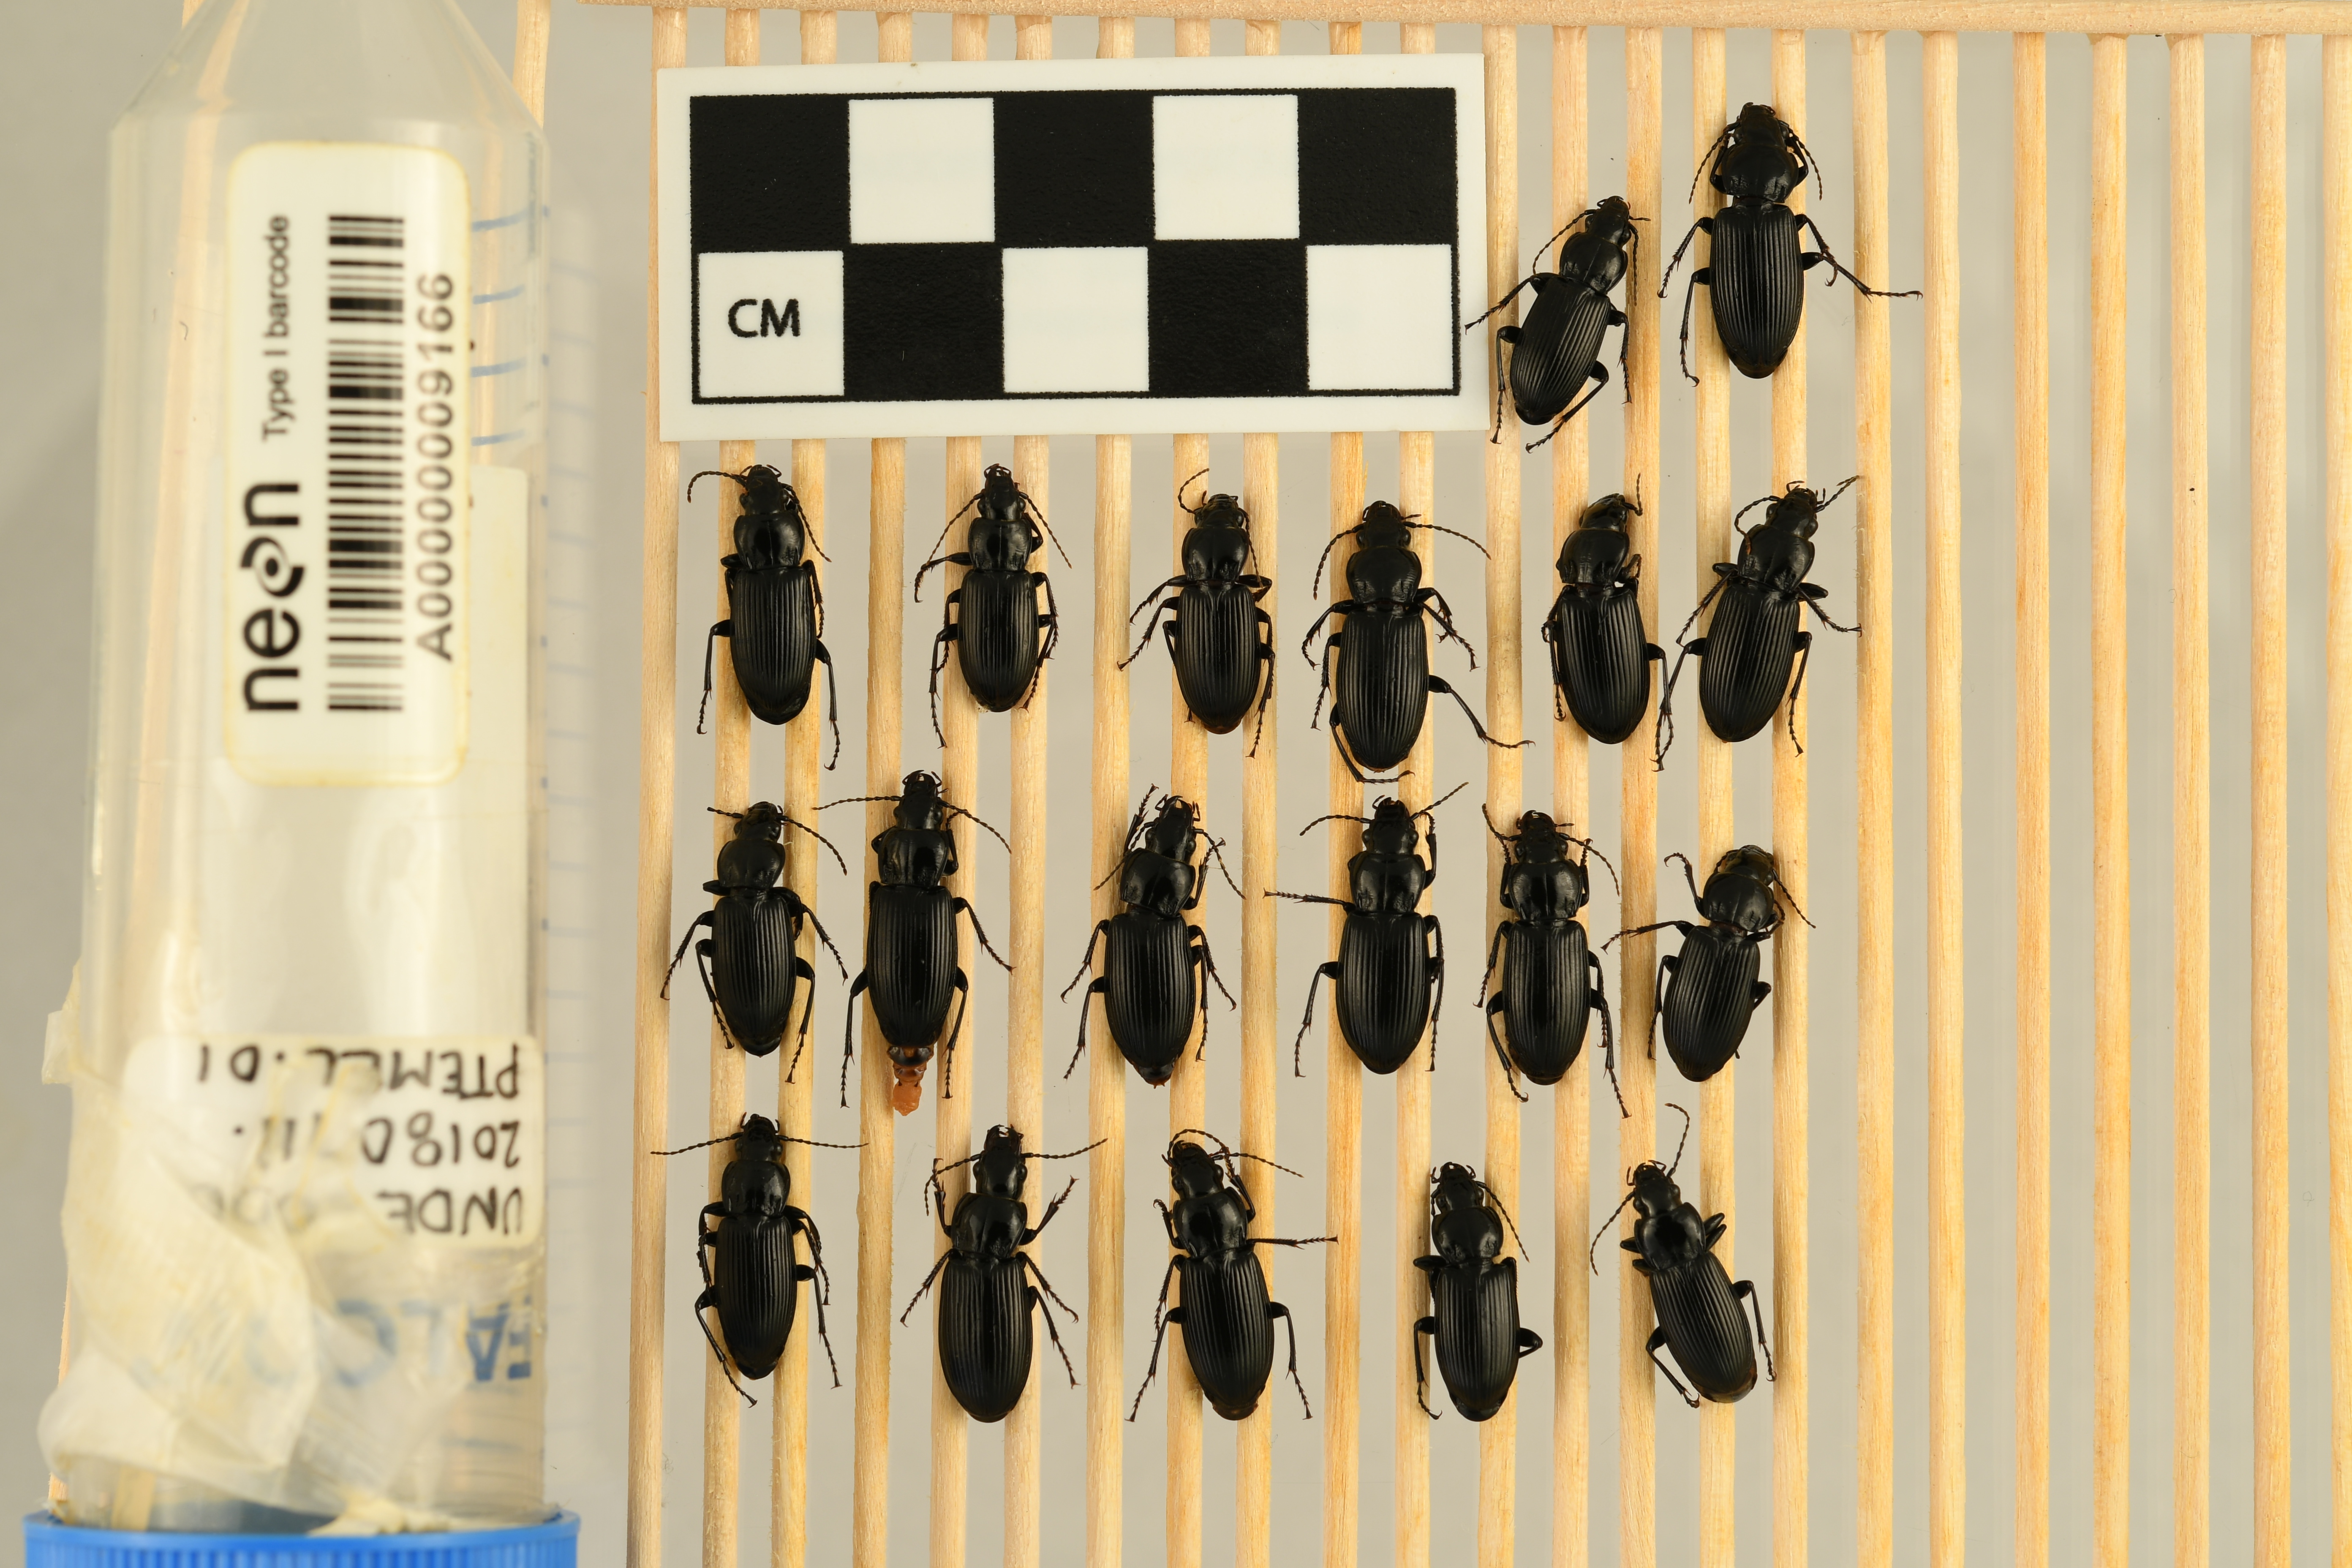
Pterostichus melanarius — UNDERC Site, plot UNDE_006. Beetle 1, ElytraLength: 0.9394 cm (lying flat: Yes)

Pterostichus melanarius — UNDERC Site, plot UNDE_006. Beetle 1, ElytraWidth: 0.5077 cm (lying flat: Yes)

Pterostichus melanarius — UNDERC Site, plot UNDE_006. Beetle 2, ElytraWidth: 0.5969 cm (lying flat: Yes)

Pterostichus melanarius — UNDERC Site, plot UNDE_006. Beetle 2, ElytraLength: 1.076 cm (lying flat: Yes)

Pterostichus melanarius — UNDERC Site, plot UNDE_006. Beetle 3, ElytraLength: 1.008 cm (lying flat: Yes)

Pterostichus melanarius — UNDERC Site, plot UNDE_006. Beetle 3, ElytraWidth: 0.5378 cm (lying flat: Yes)

Pterostichus melanarius — UNDERC Site, plot UNDE_006. Beetle 4, ElytraLength: 0.916 cm (lying flat: Yes)

Pterostichus melanarius — UNDERC Site, plot UNDE_006. Beetle 4, ElytraWidth: 0.5211 cm (lying flat: Yes)

Pterostichus melanarius — UNDERC Site, plot UNDE_006. Beetle 5, ElytraLength: 0.9585 cm (lying flat: Yes)

Pterostichus melanarius — UNDERC Site, plot UNDE_006. Beetle 5, ElytraWidth: 0.5547 cm (lying flat: Yes)

Pterostichus melanarius — UNDERC Site, plot UNDE_006. Beetle 6, ElytraLength: 1.059 cm (lying flat: Yes)

Pterostichus melanarius — UNDERC Site, plot UNDE_006. Beetle 6, ElytraWidth: 0.5883 cm (lying flat: Yes)

Pterostichus melanarius — UNDERC Site, plot UNDE_006. Beetle 7, ElytraLength: 1.016 cm (lying flat: Yes)

Pterostichus melanarius — UNDERC Site, plot UNDE_006. Beetle 7, ElytraWidth: 0.5776 cm (lying flat: Yes)

Pterostichus melanarius — UNDERC Site, plot UNDE_006. Beetle 8, ElytraLength: 1.041 cm (lying flat: Yes)

Pterostichus melanarius — UNDERC Site, plot UNDE_006. Beetle 8, ElytraWidth: 0.5852 cm (lying flat: Yes)

Pterostichus melanarius — UNDERC Site, plot UNDE_006. Beetle 9, ElytraLength: 0.9514 cm (lying flat: Yes)

Pterostichus melanarius — UNDERC Site, plot UNDE_006. Beetle 9, ElytraWidth: 0.5468 cm (lying flat: Yes)

Pterostichus melanarius — UNDERC Site, plot UNDE_006. Beetle 10, ElytraLength: 1.042 cm (lying flat: Yes)

Pterostichus melanarius — UNDERC Site, plot UNDE_006. Beetle 10, ElytraWidth: 0.563 cm (lying flat: Yes)

Pterostichus melanarius — UNDERC Site, plot UNDE_006. Beetle 11, ElytraLength: 1.026 cm (lying flat: Yes)

Pterostichus melanarius — UNDERC Site, plot UNDE_006. Beetle 11, ElytraWidth: 0.5799 cm (lying flat: Yes)

Pterostichus melanarius — UNDERC Site, plot UNDE_006. Beetle 12, ElytraLength: 1.085 cm (lying flat: Yes)

Pterostichus melanarius — UNDERC Site, plot UNDE_006. Beetle 12, ElytraWidth: 0.5885 cm (lying flat: Yes)

Pterostichus melanarius — UNDERC Site, plot UNDE_006. Beetle 13, ElytraLength: 1.034 cm (lying flat: Yes)

Pterostichus melanarius — UNDERC Site, plot UNDE_006. Beetle 13, ElytraWidth: 0.5717 cm (lying flat: Yes)

Pterostichus melanarius — UNDERC Site, plot UNDE_006. Beetle 14, ElytraLength: 0.9478 cm (lying flat: Yes)

Pterostichus melanarius — UNDERC Site, plot UNDE_006. Beetle 14, ElytraWidth: 0.5381 cm (lying flat: Yes)

Pterostichus melanarius — UNDERC Site, plot UNDE_006. Beetle 15, ElytraLength: 1.017 cm (lying flat: Yes)

Pterostichus melanarius — UNDERC Site, plot UNDE_006. Beetle 15, ElytraWidth: 0.5379 cm (lying flat: Yes)

Pterostichus melanarius — UNDERC Site, plot UNDE_006. Beetle 16, ElytraLength: 1.084 cm (lying flat: Yes)

Pterostichus melanarius — UNDERC Site, plot UNDE_006. Beetle 16, ElytraWidth: 0.605 cm (lying flat: Yes)

Pterostichus melanarius — UNDERC Site, plot UNDE_006. Beetle 17, ElytraLength: 1.046 cm (lying flat: Yes)

Pterostichus melanarius — UNDERC Site, plot UNDE_006. Beetle 17, ElytraWidth: 0.5847 cm (lying flat: Yes)

Pterostichus melanarius — UNDERC Site, plot UNDE_006. Beetle 18, ElytraLength: 1.001 cm (lying flat: Yes)

Pterostichus melanarius — UNDERC Site, plot UNDE_006. Beetle 18, ElytraWidth: 0.5463 cm (lying flat: Yes)

Pterostichus melanarius — UNDERC Site, plot UNDE_006. Beetle 19, ElytraLength: 0.9457 cm (lying flat: Yes)

Pterostichus melanarius — UNDERC Site, plot UNDE_006. Beetle 19, ElytraWidth: 0.5307 cm (lying flat: Yes)